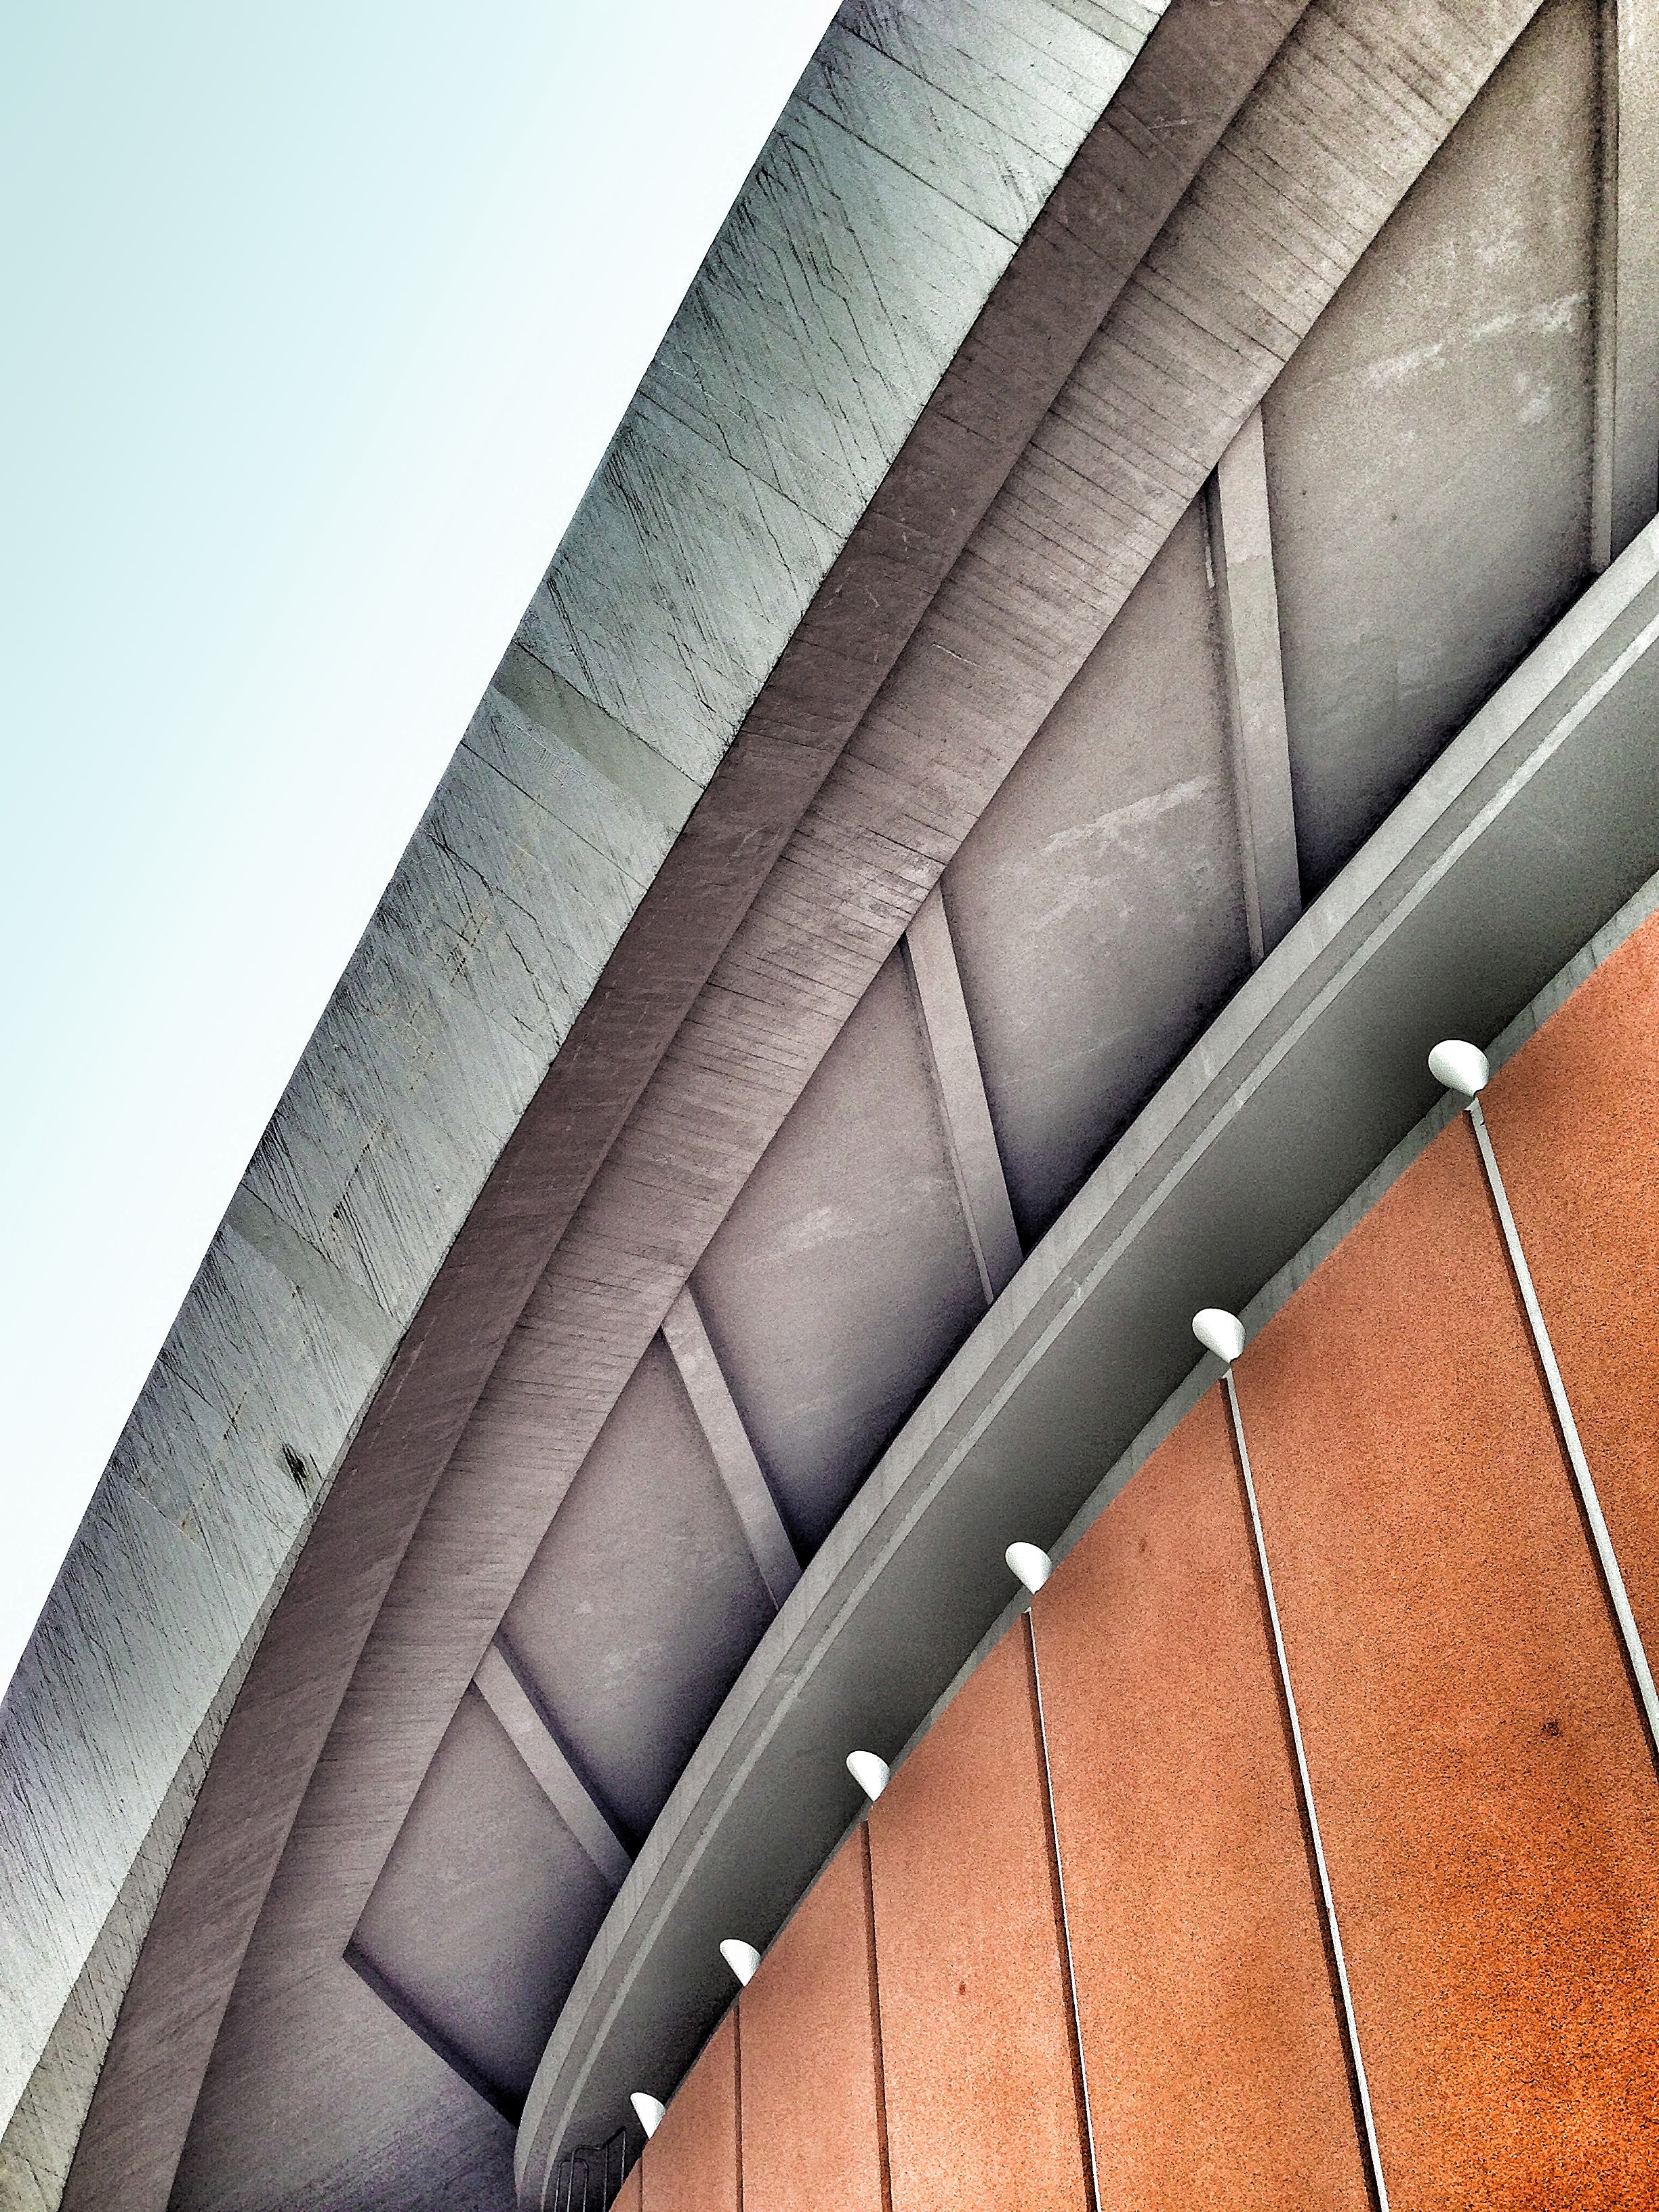
wing, architecture, structure, wheel, building, line, sightseeing, tire, places of interest, events, capital, structures, germany, berlin, government district, automotive tire, haus der kulturen, pregnant oyster